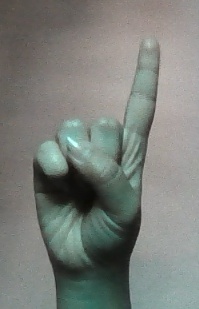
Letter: bb